Daniela Hantuchová

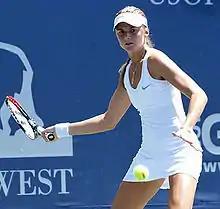
Hantuchová in July 2008

She started the year at the Medibank International in Sydney. She defeated Dinara Safina in the first round, before losing to world No. 12, Czech Nicole Vaidišová, in the second round. At the Australian Open, Hantuchová reached her first Grand Slam semifinal. She won her first three matches without losing a set. In the quarterfinals, she beat Polish teenager Agnieszka Radwańska, who had defeated second-seeded Svetlana Kuznetsova and Nadia Petrova in earlier rounds. Hantuchová then lost to Ana Ivanovic in the semifinals, despite Hantuchová having won the first set 6–0, and leading the second set 2–0. After the match, Hantuchová claimed that Ivanovic had been distracting her by squeaking her shoes on the court before serving, a claim Ivanovic disputed. Hantuchová's performance at this tournament caused her ranking to improve one spot to world No. 8.